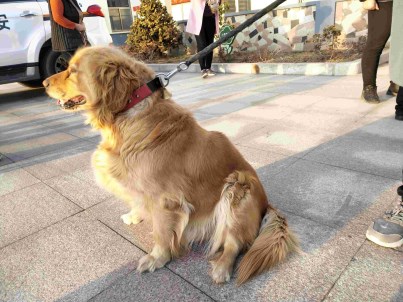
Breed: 5355-n000126-golden_retriever